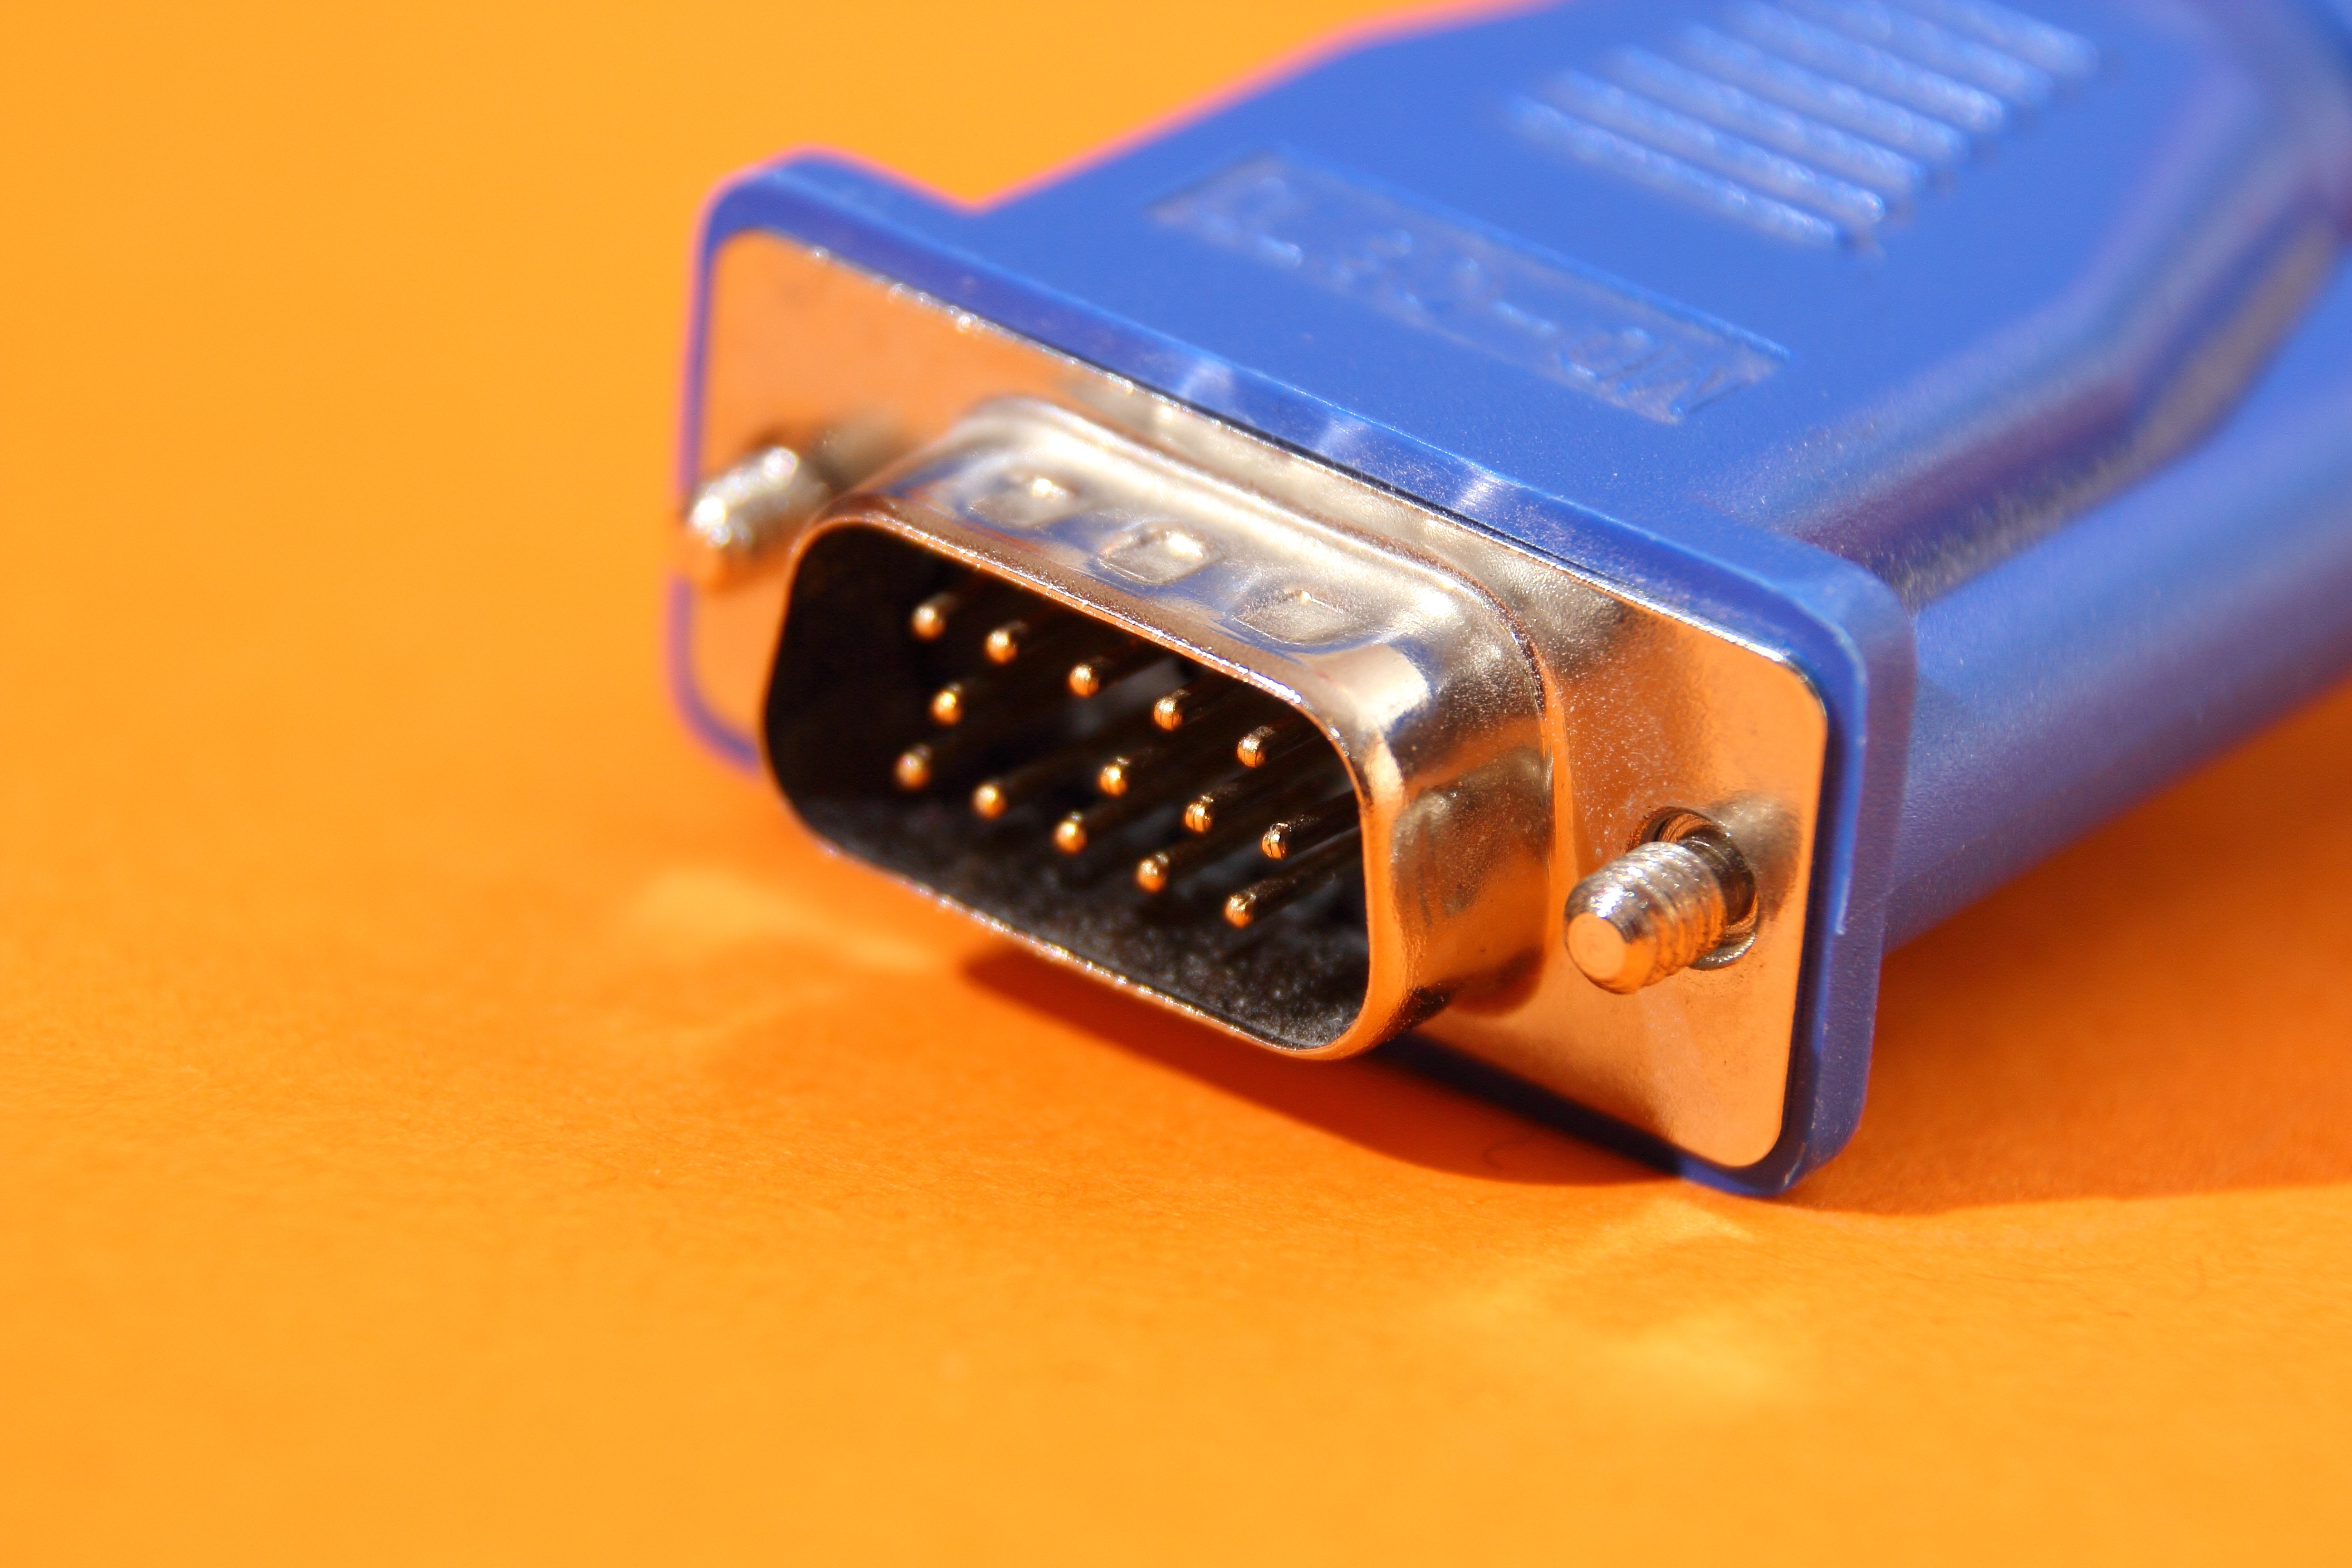
computer, screen, technology, cable, macro, close up, hardware, pc, connection, plug, peripheral, computer accessories, edp, vga, electronic device, electronics accessory, connecting cable